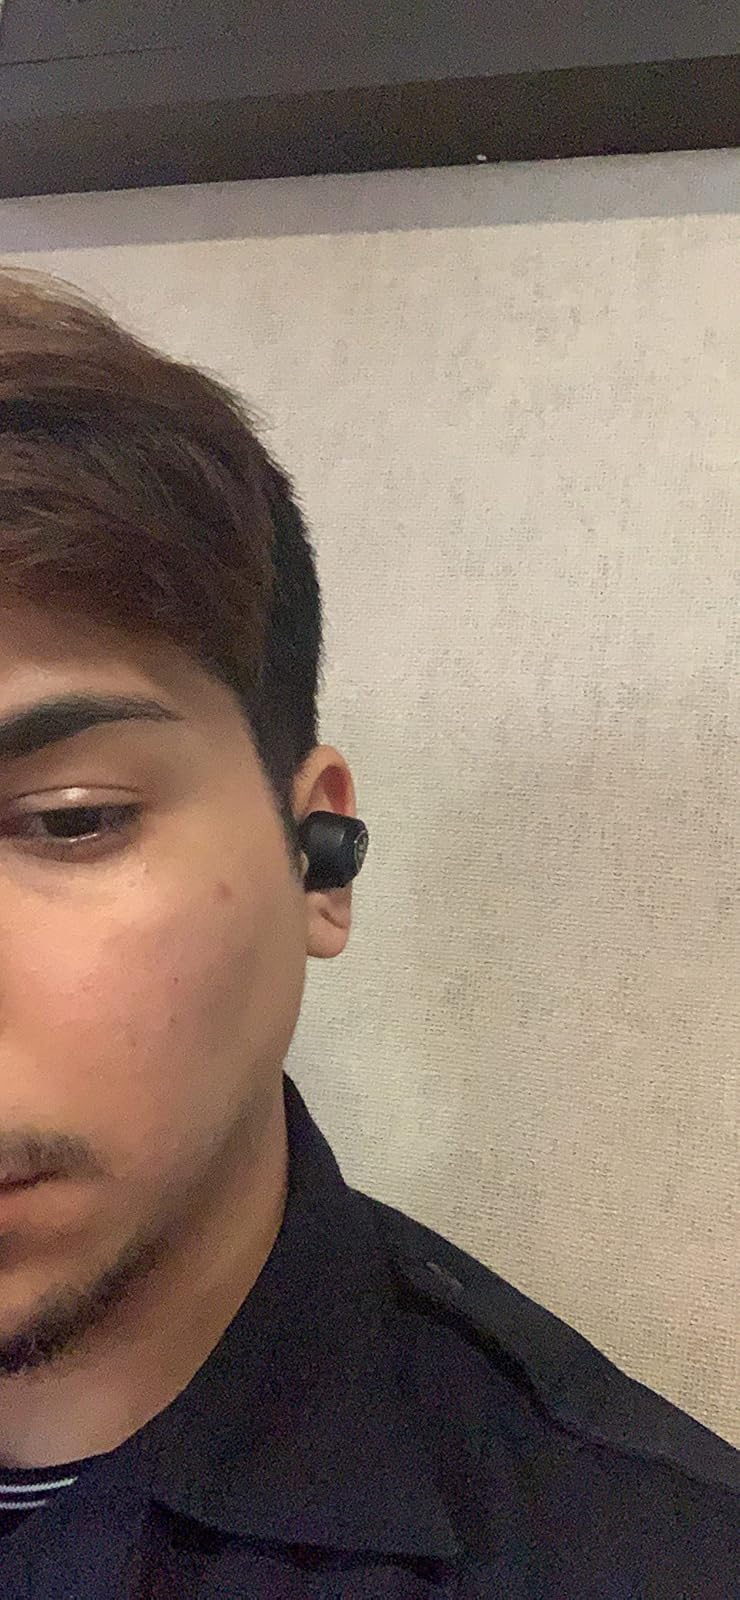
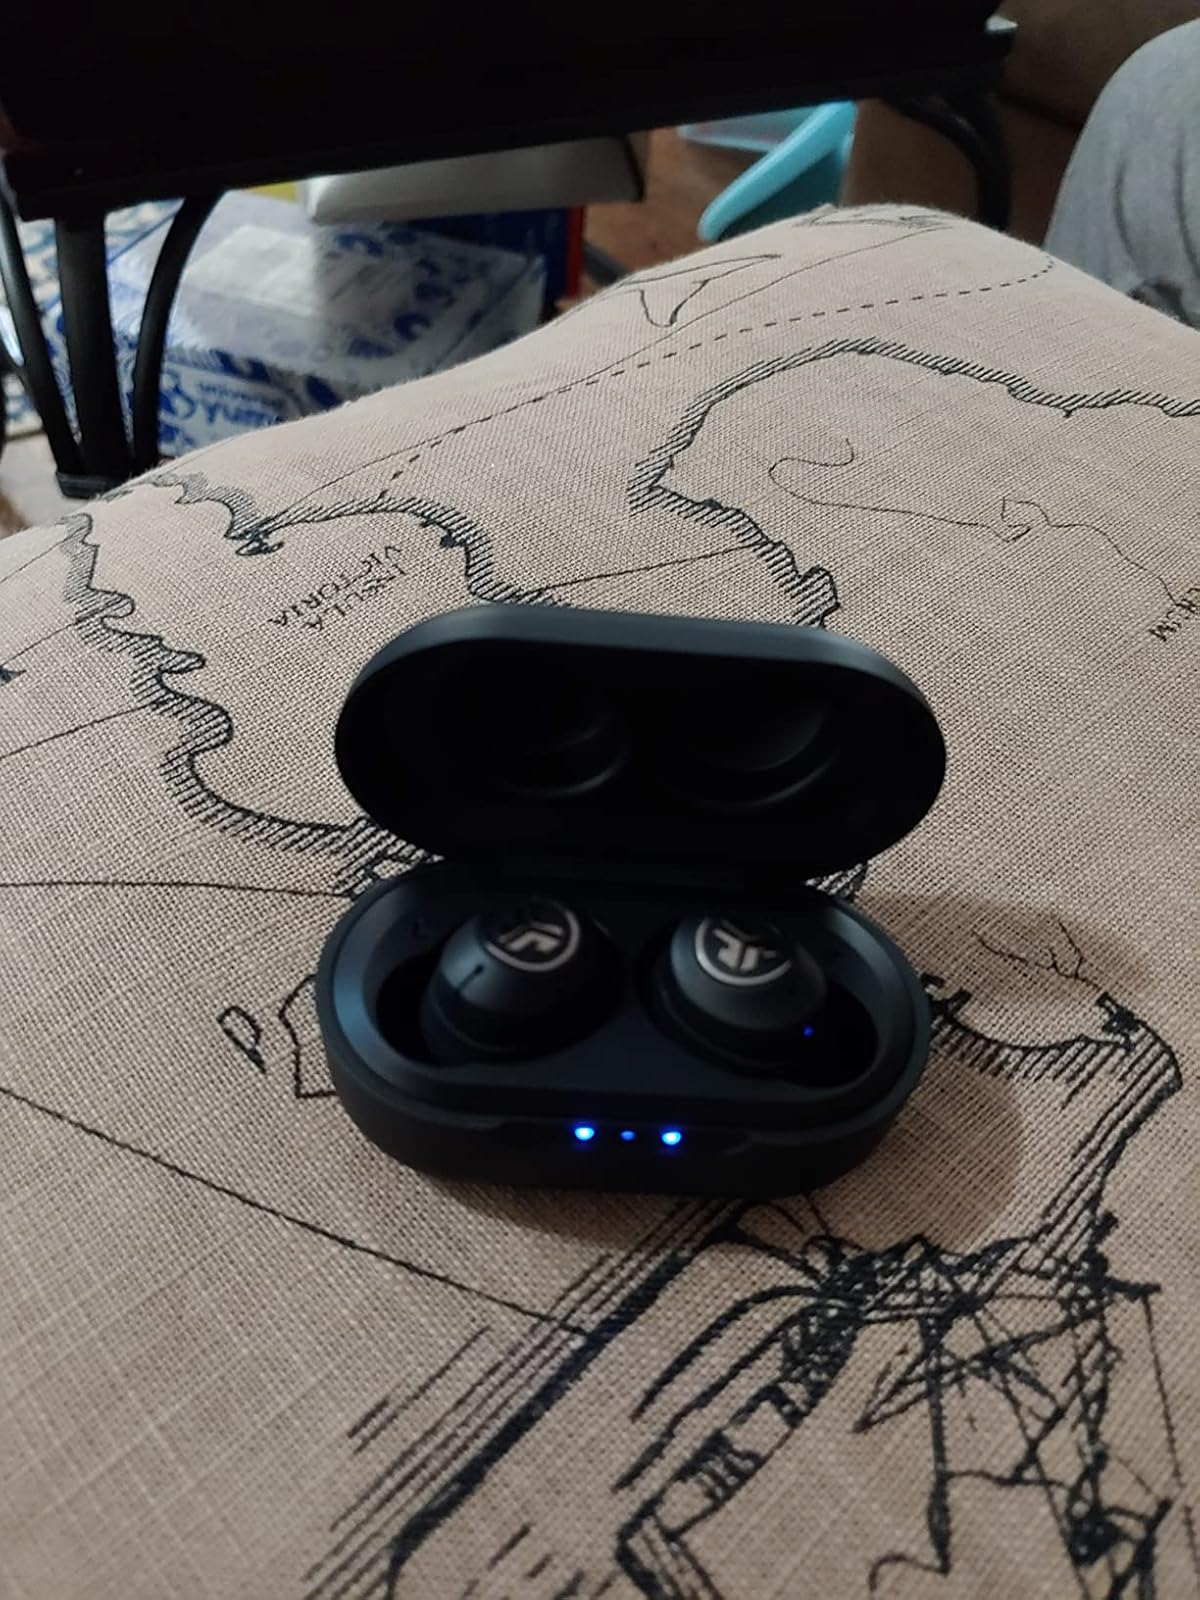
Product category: earbuds
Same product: yes